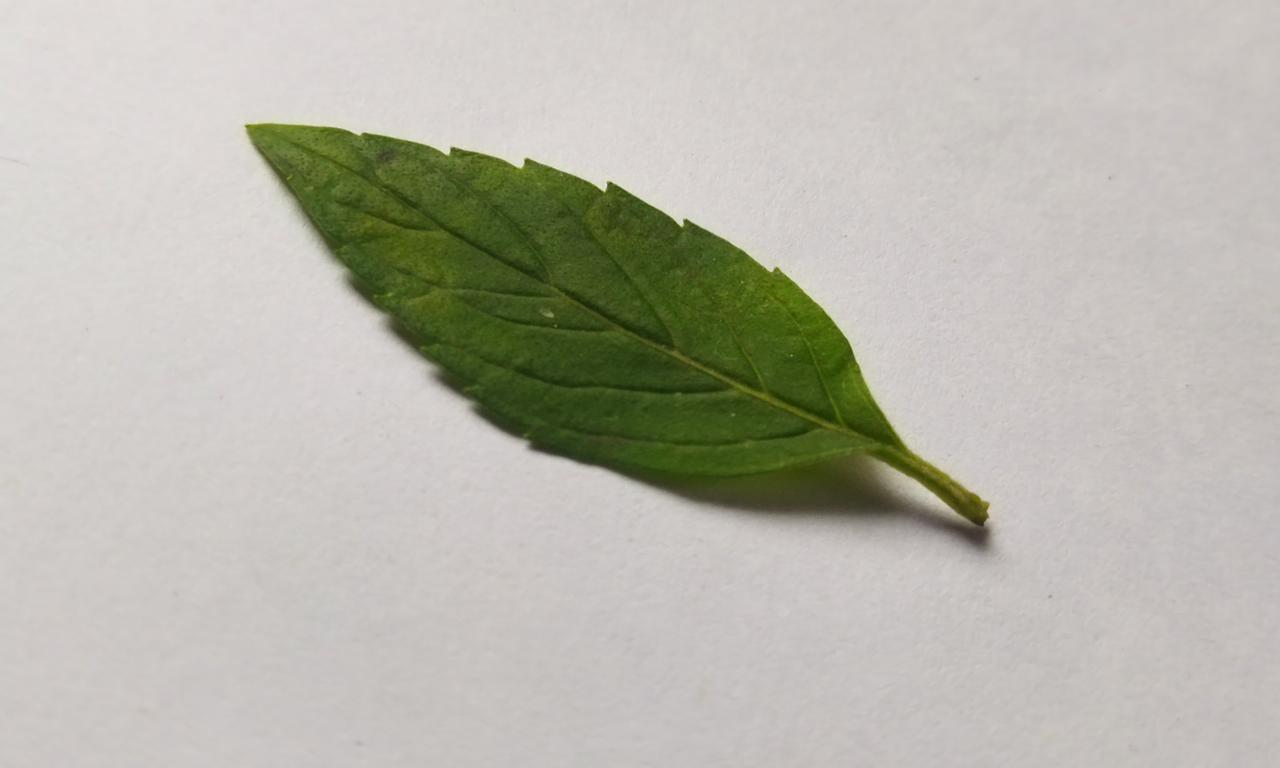
Label: Fresh